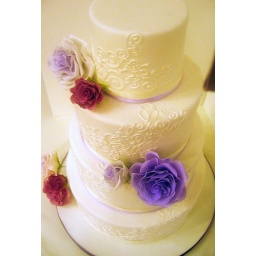
gumpaste roses in pinks/lilacs and purples. Royal icing scrolling on white fondant fresh cakes